Sonada

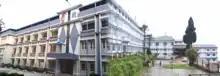
Salesian College

It is 17 km from Darjeeling town and 16 km from Kurseong. Mirik is 23 km away, Ghoom 8 km, Mangpu 8 km and Takdah 11 km. It lies on National Highway 55 connecting Darjeeling with Siliguri. Sonada Monastery, Tiger Hill, Chatakpur, Goreto Nalichour, Intek Ceder's and Senchal Lake are some places of interest near Sonada. The Darjeeling Himalayan Railway (Toy Train) passes through this town and there is a DHR railway station here.